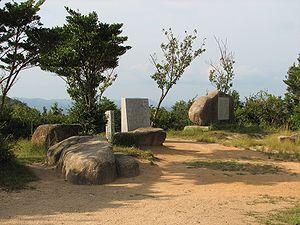
Ube est une ville de la préfecture de Yamaguchi, au Japon.